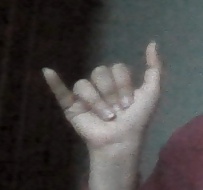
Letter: ya